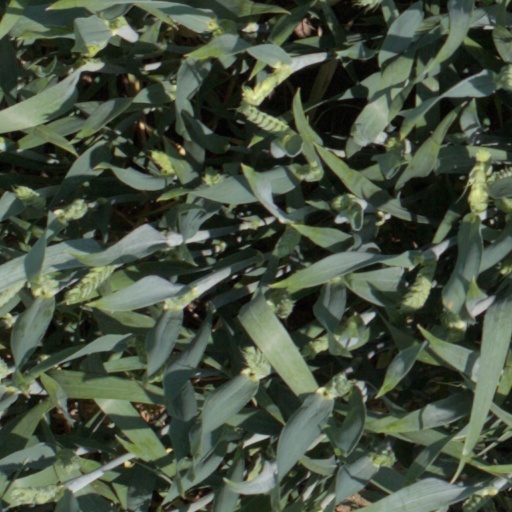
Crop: wheat